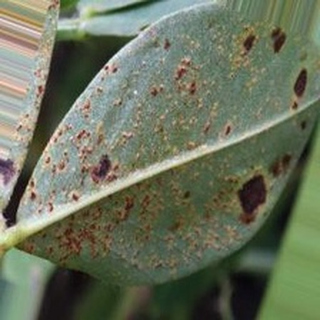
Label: groundnut_rust